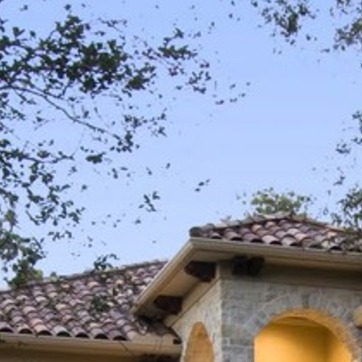
Material: sky